Diana Krall

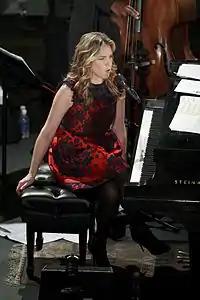
Krall performing in November 2010 at the Paramount Theater in Charlottesville, Virginia.

"Quiet Nights", produced by Krall and Tommy LiPuma, was released on March 31, 2009, and consisted of mainly bossa nova standards.